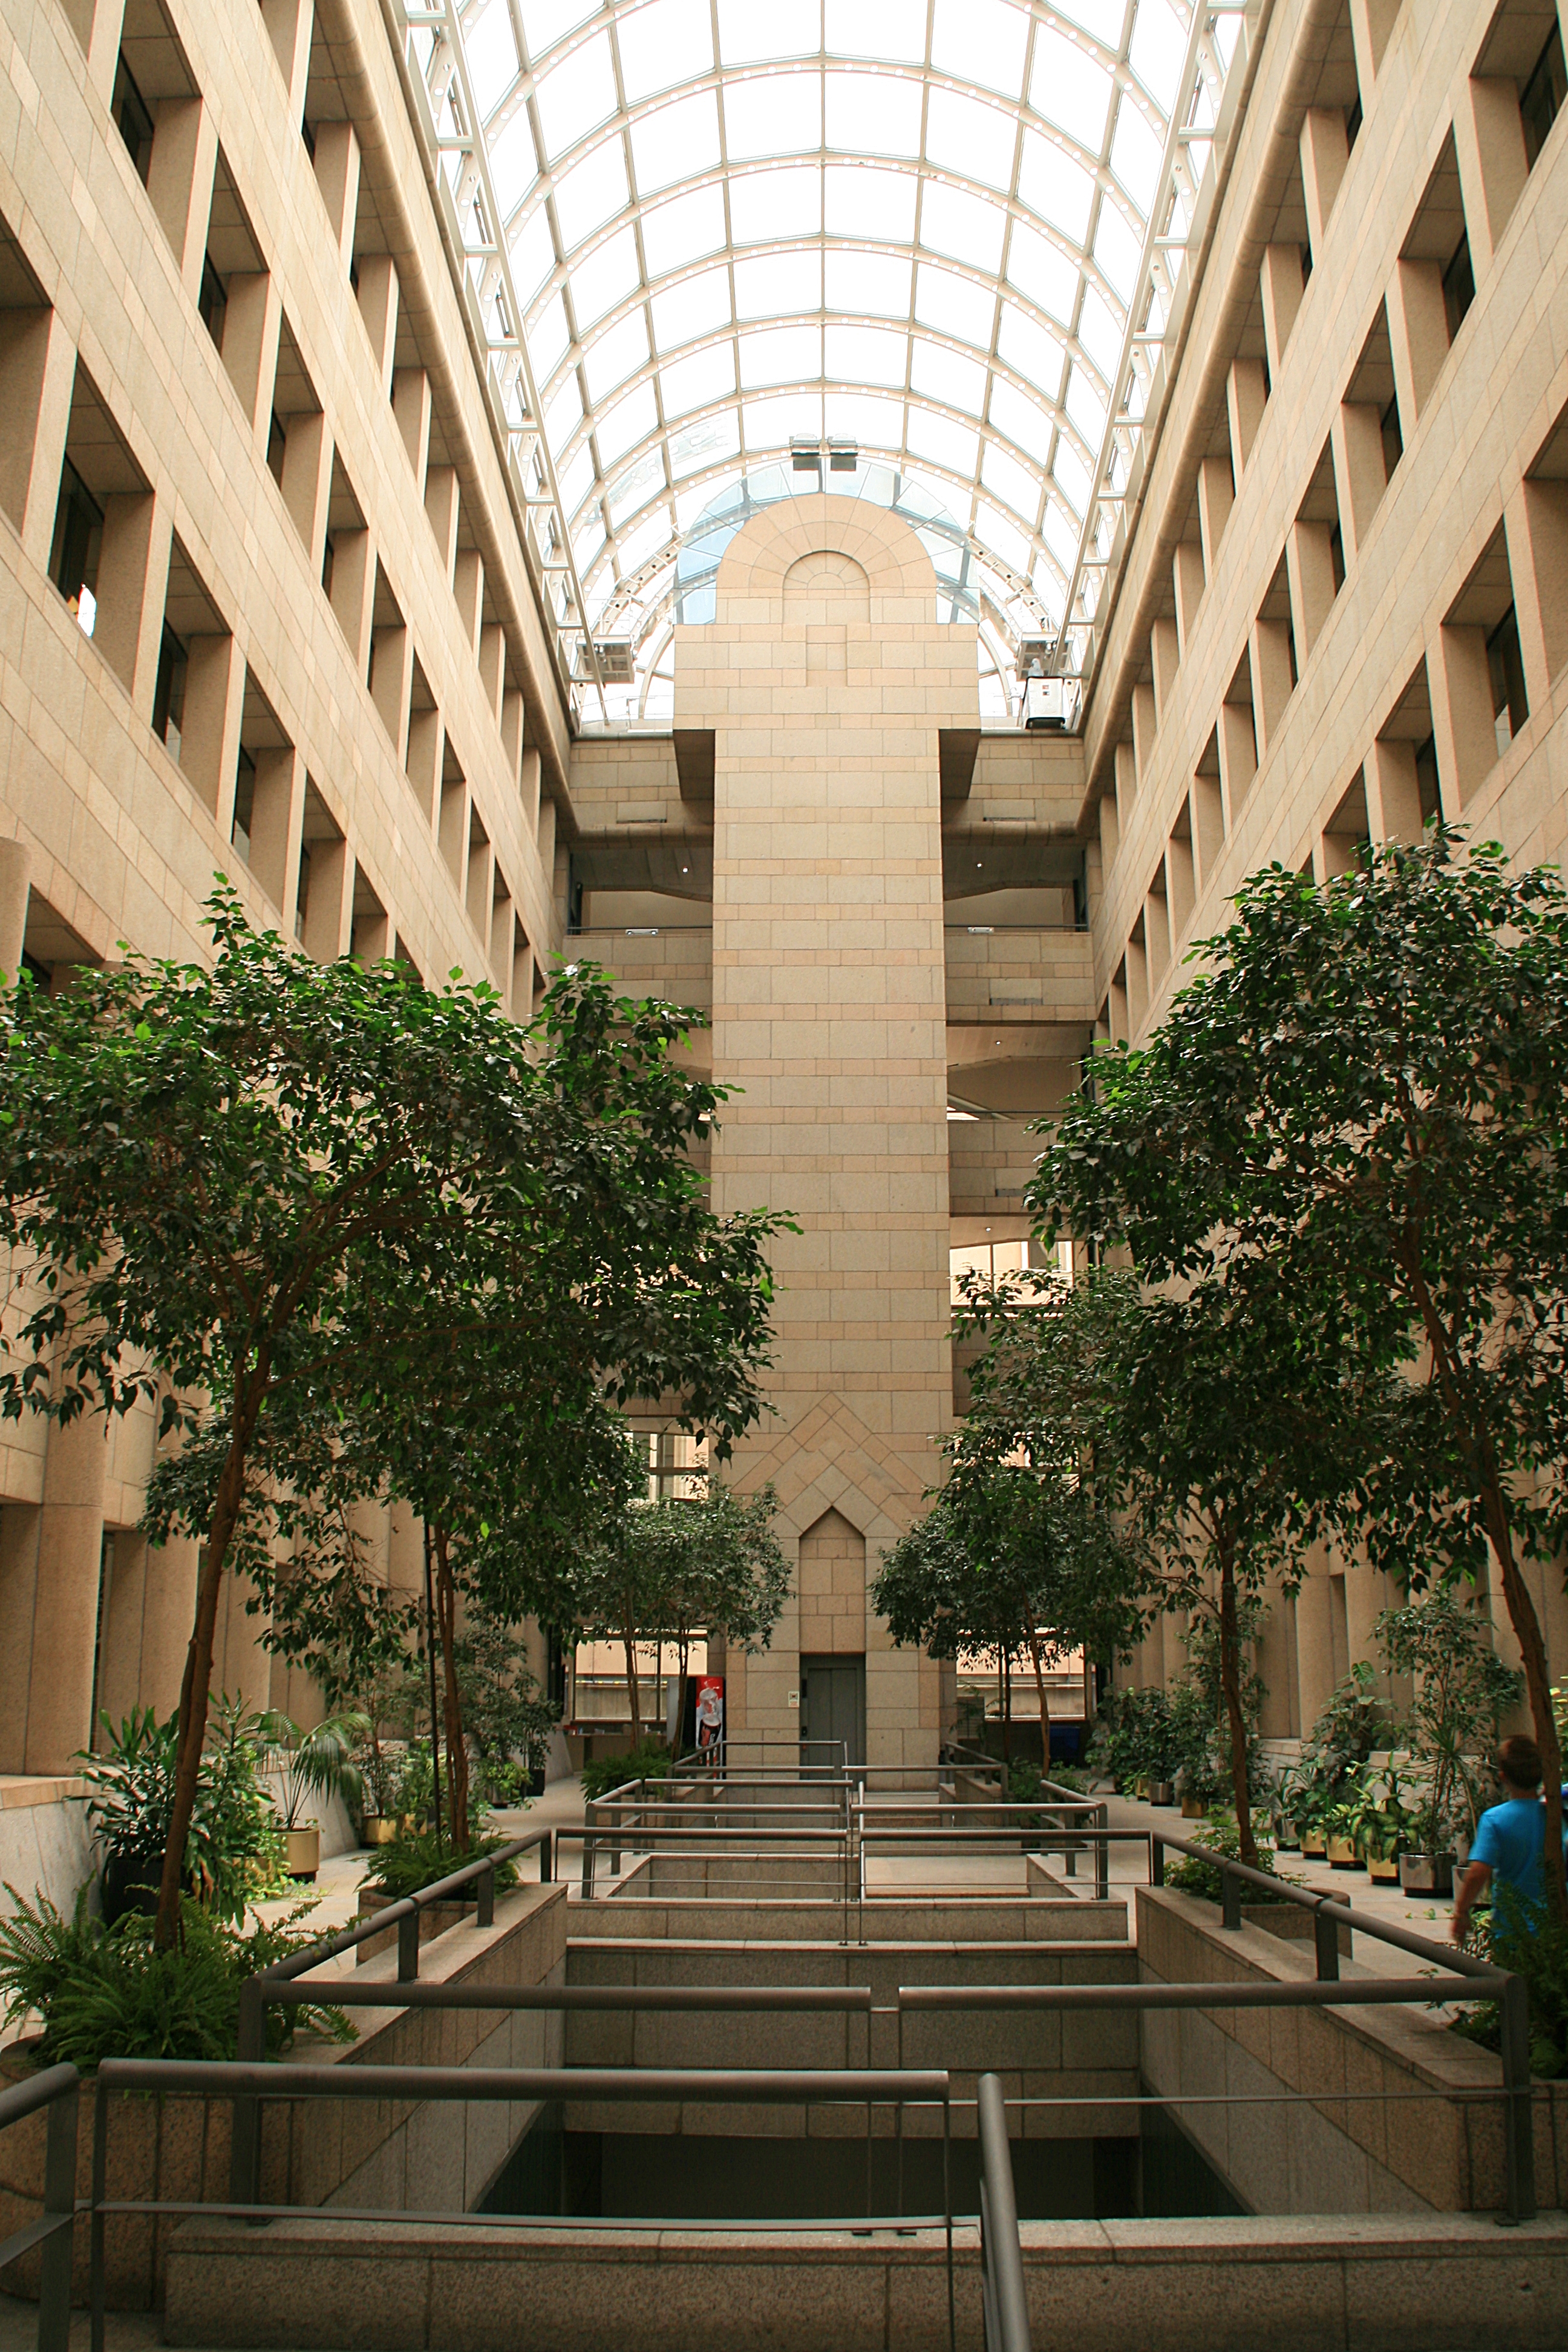
architecture, city, downtown, arch, plaza, patio, landmark, facade, courtyard, elsenado, arcade, tourist attraction, neighbourhood, urban area